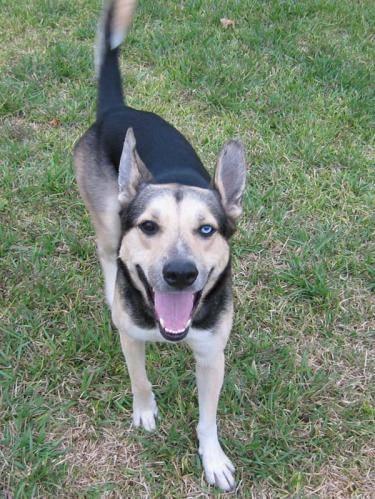
dog